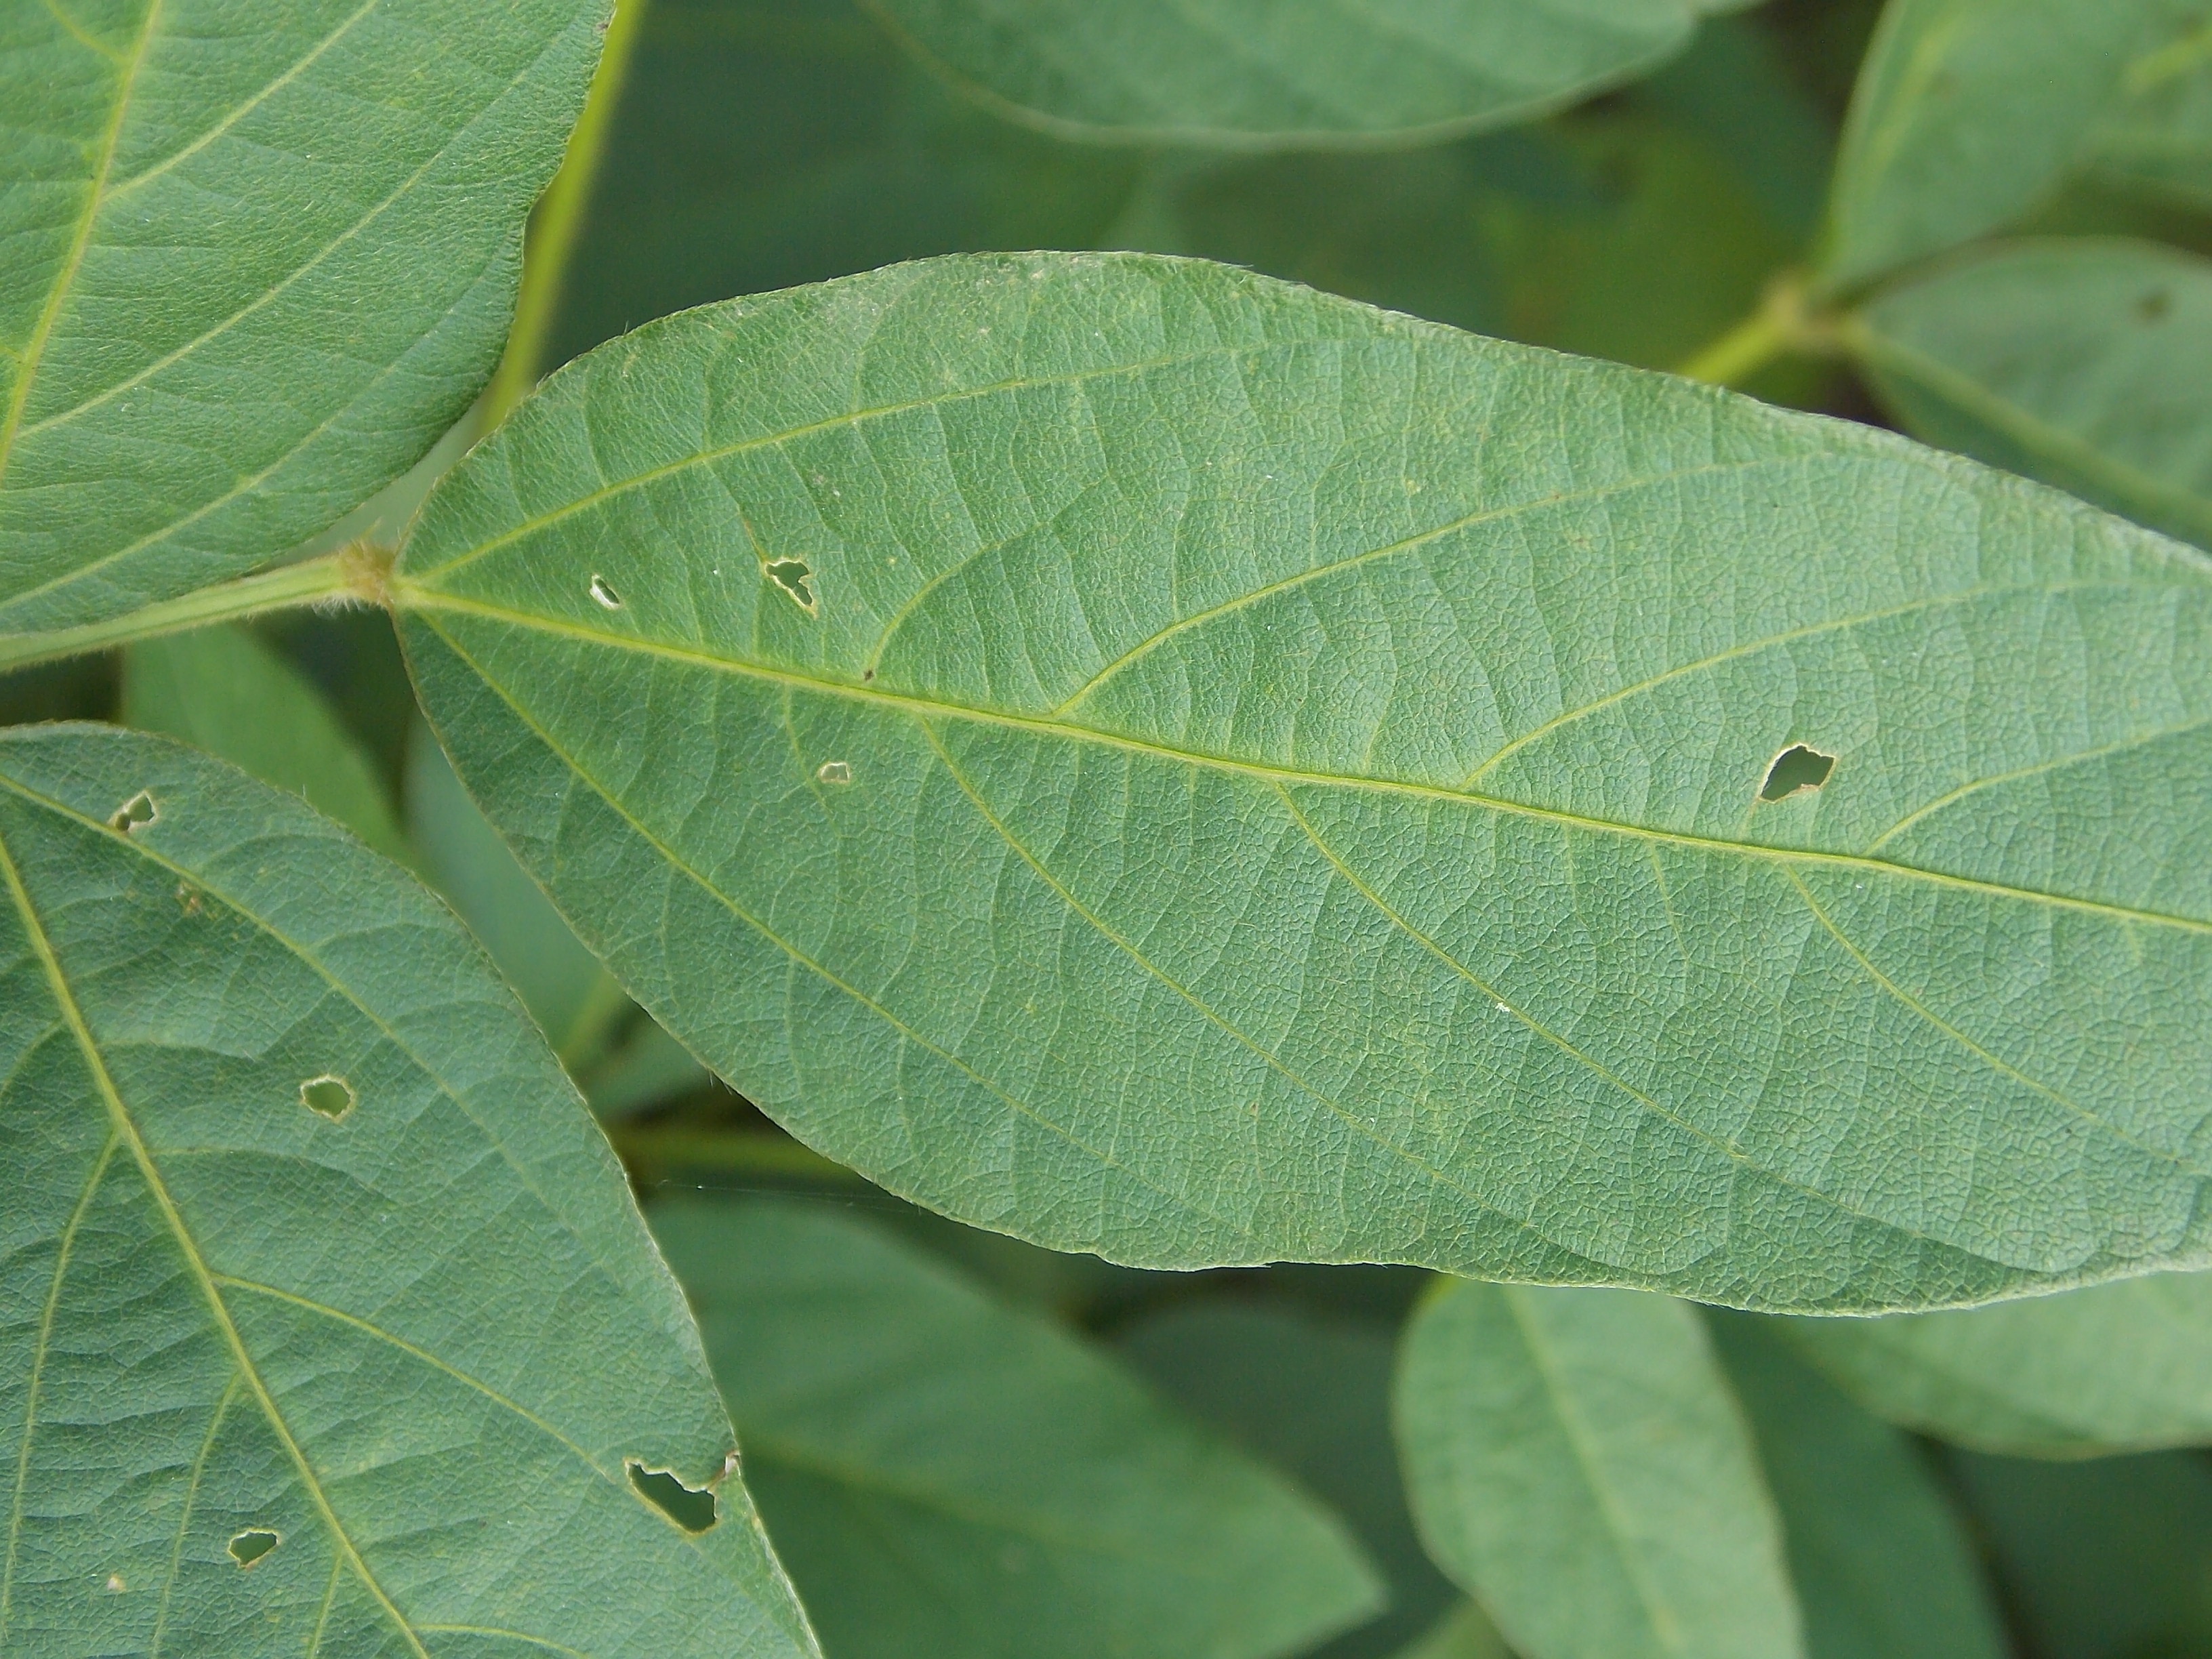
Label: Healthy